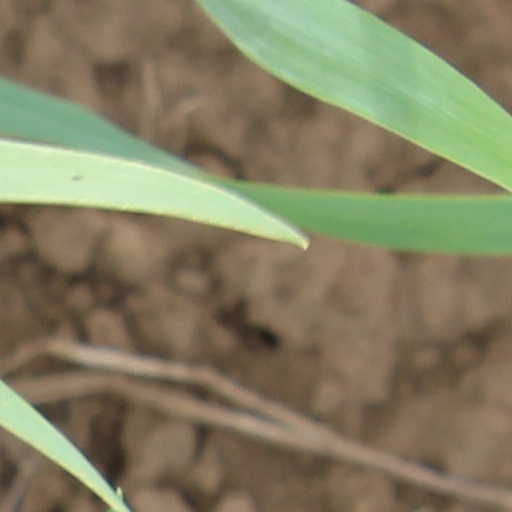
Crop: wheat